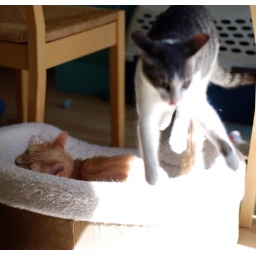
Milo does not want Zumi near the cat bed anymore.